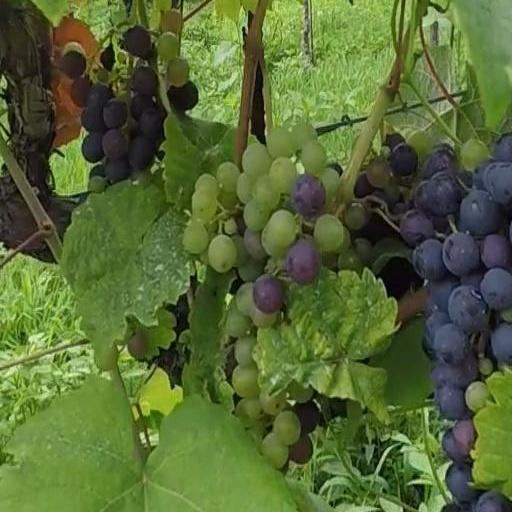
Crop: grape